Confederated Tribes of the Grand Ronde Community of Oregon

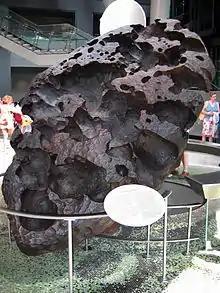
The Willamette Meteorite on display at the American Museum of Natural History in New York City.

Since 2000, members of the tribe travel to New York City annually in July to see "Tomanowos," also known as the Willamette Meteorite. This meteorite was taken from Oregon years ago and has been displayed at American Museum of Natural History as a natural curiosity.